The Mature Age

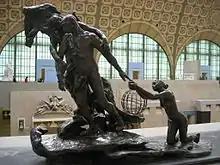
1902 bronze casting, at the Musée d'Orsay, Paris

The work comprises three naked figures with swirling drapes: a young woman kneeling has just released the hand of the second figure, an older standing man, and he is being drawn away by the embrace of the third person, an older woman. It can be viewed as an allegory of ageing, the man leaving behind youth and progressing towards maturity and eventual death; but it can also be interpreted as reflecting Claudel's abandonment by Rodin: she is pleading with Rodin, but he has returned to Beuret. Claudel explained this symbolism in letters to her brother Paul Claudel, then consul in New York. According to her, the group represents Destiny. On the basis of these letters, "The Mature Age" can be considered an autobiographical work.